Bon Air, Virginia

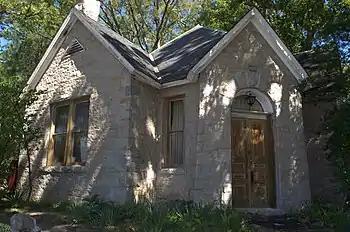
The Bon Air "Hazen Memorial" Library was built 1902 to honor Rev. Hazen, an early intellectual and community leader in Bon Air. The library building was used until Chesterfield County built a new Bon Air library in 1975. The Hazen House decayed and saw little use until it was privately restored in the 2010s. It now operates as a private museum.

While remnants of the 1916 village-era post office, 1902 Hazen Library, and Hotel Grounds (currently the Bon Air Community Association) still linger at the intersection of Rockaway and McRae Roads, current day "Old Town" Bon Air is generally not a tourism attraction. The privately owned and restored Hazen House Library contains artifacts from Bon Air's history but is open only by appointment. While one can drive by numerous 1880s era houses on Buford Road that show an architectural style signature of the Bon Air resort era, these are all private dwellings that do not regularly offer access to the public. The "historic" bridge built over the railroad tracks by the Bon Air Historical Society enable one to look out over existing railroad tracks and see where "the Steps" once disembarked train visitors to the Bon Air Hotel, but most actual evidence of the train era in Bon Air has all but disappeared. The Bon Air Historical Society and Chesterfield County Parks and Recreation Department do offer infrequent tours of the resort era houses, and once a year, Bon Air residents and cultural institutions celebrate Bon Air's resort era history by hosting a "Victorian Days" community parade and general celebration on the first weekend in May.